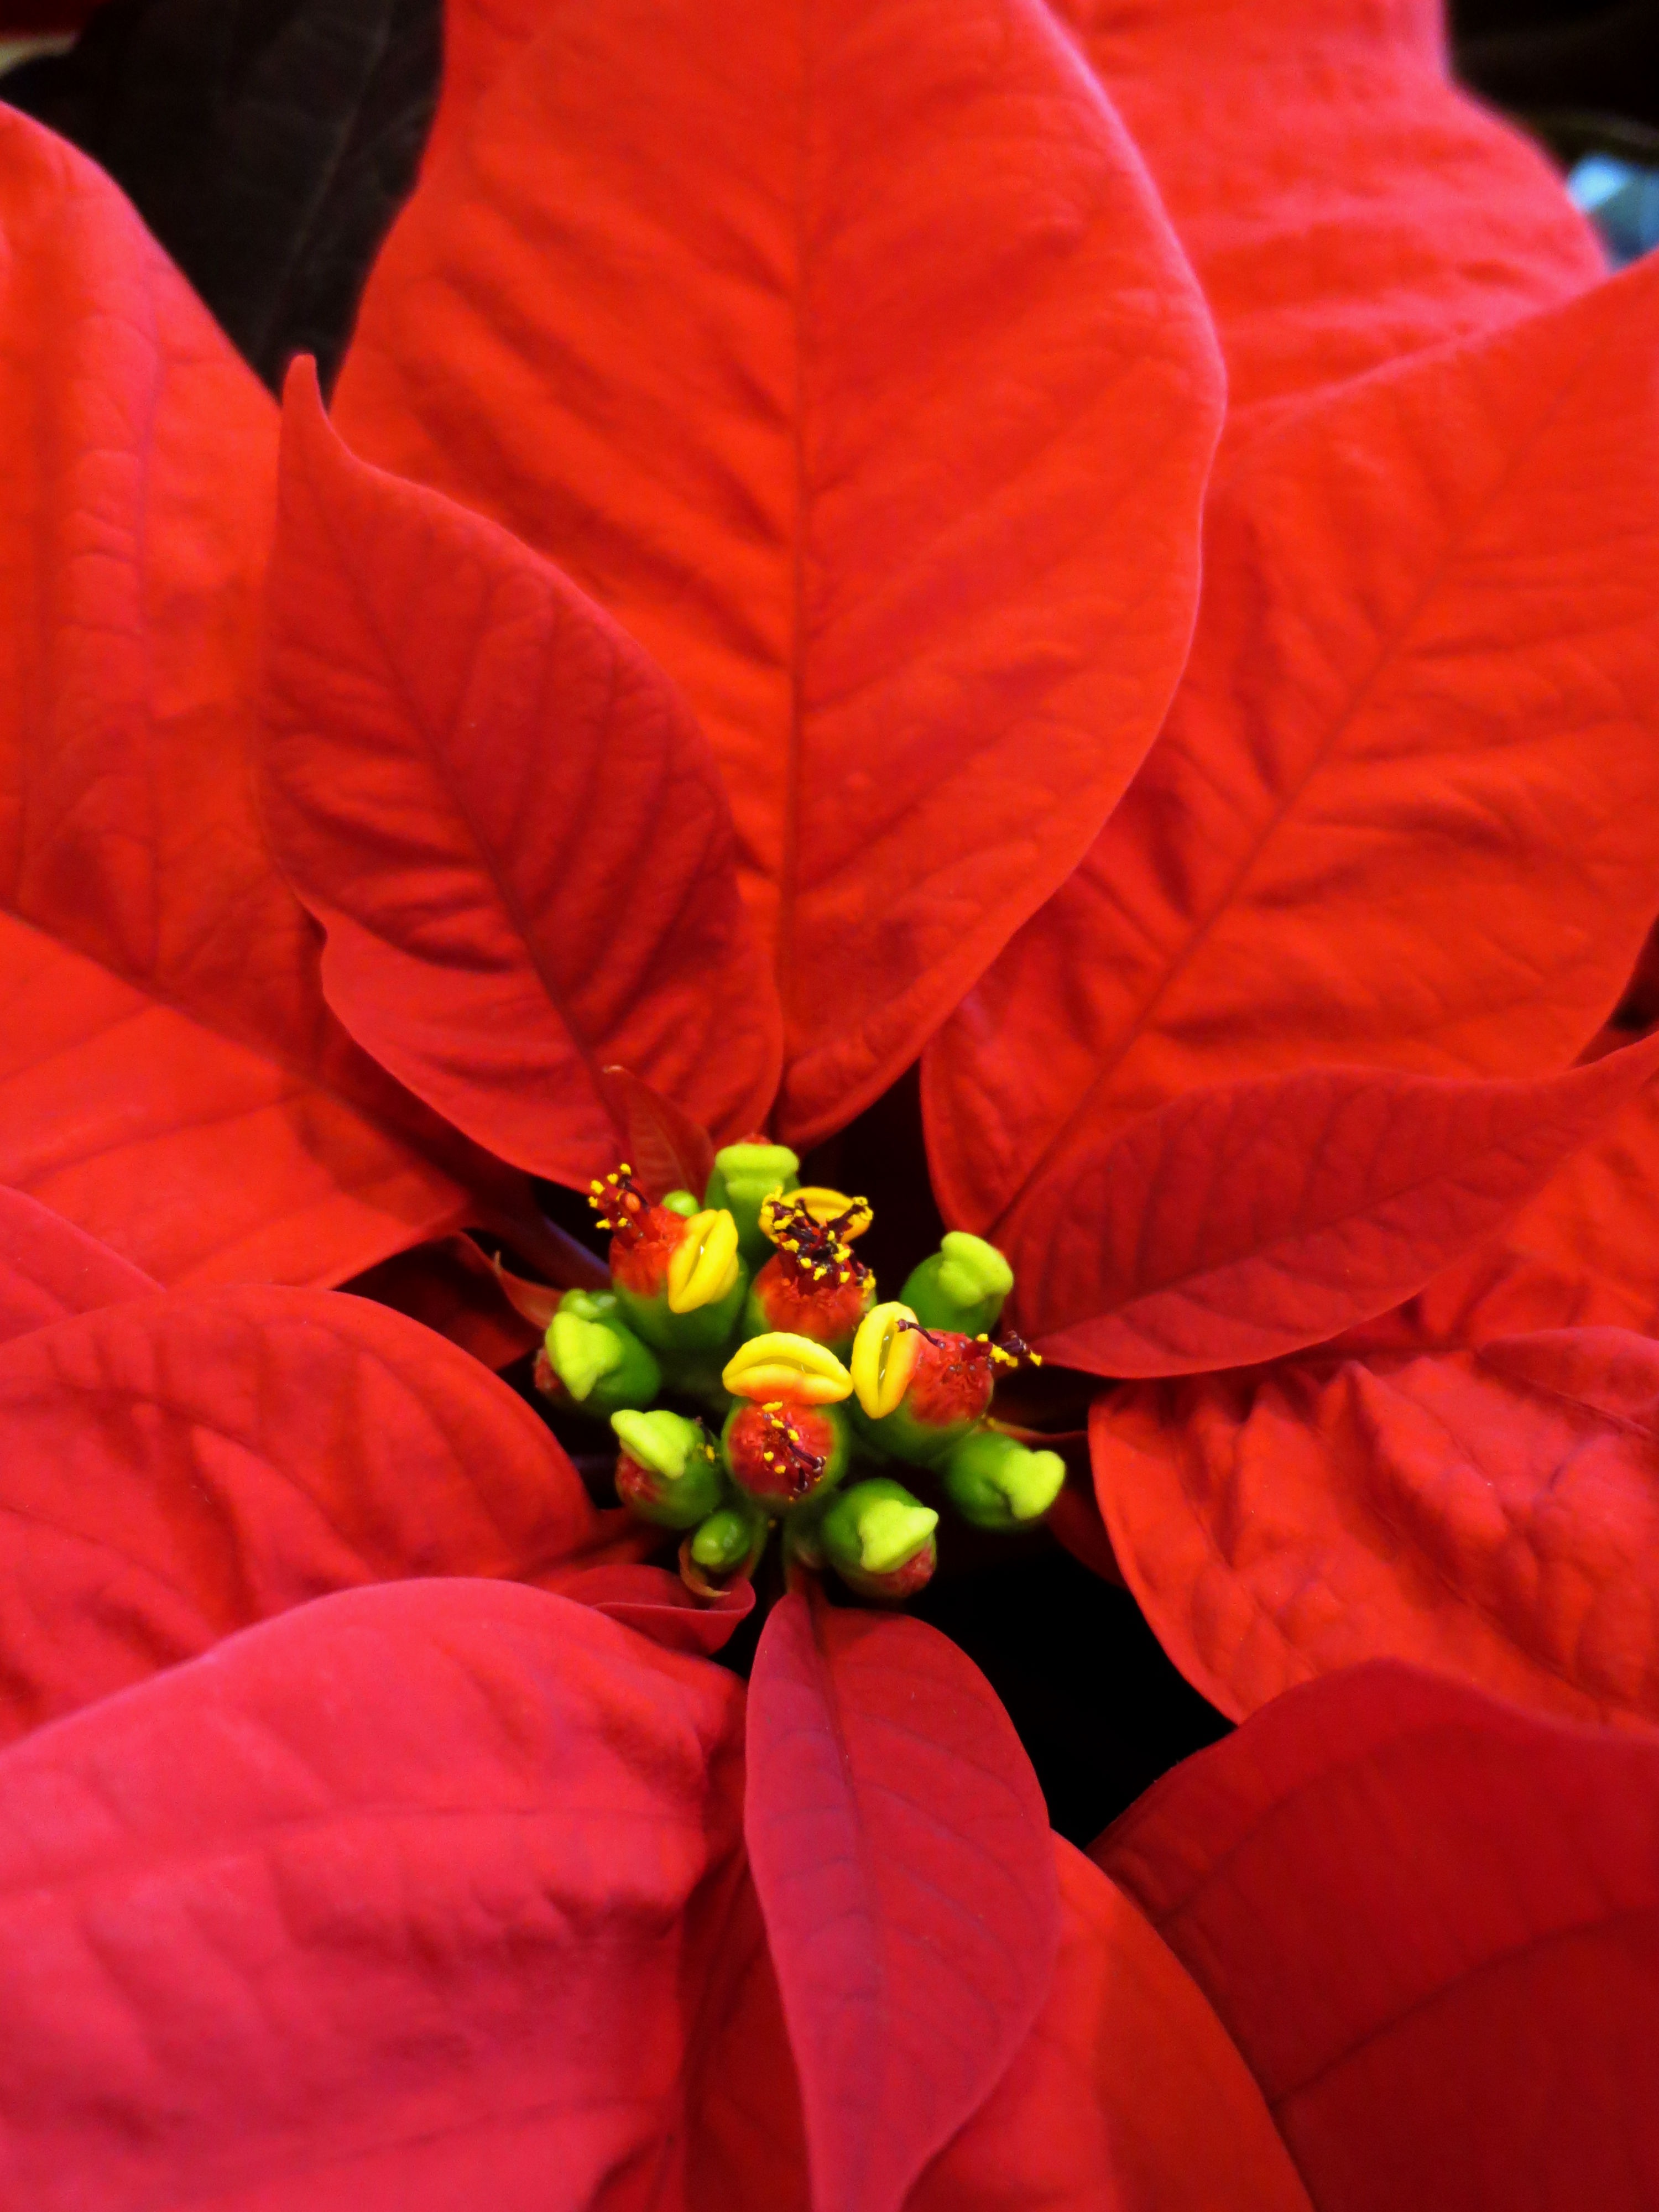
nature, blossom, winter, plant, photography, leaf, flower, petal, bloom, floral, celebration, gift, decoration, green, red, color, autumn, holiday, yellow, christmas, decor, flora, season, festive, close up, decorative, bright, seasonal, poinsettia, december, noel, tradition, xmas, traditional, merry, macro photography, flowering plant, land plant